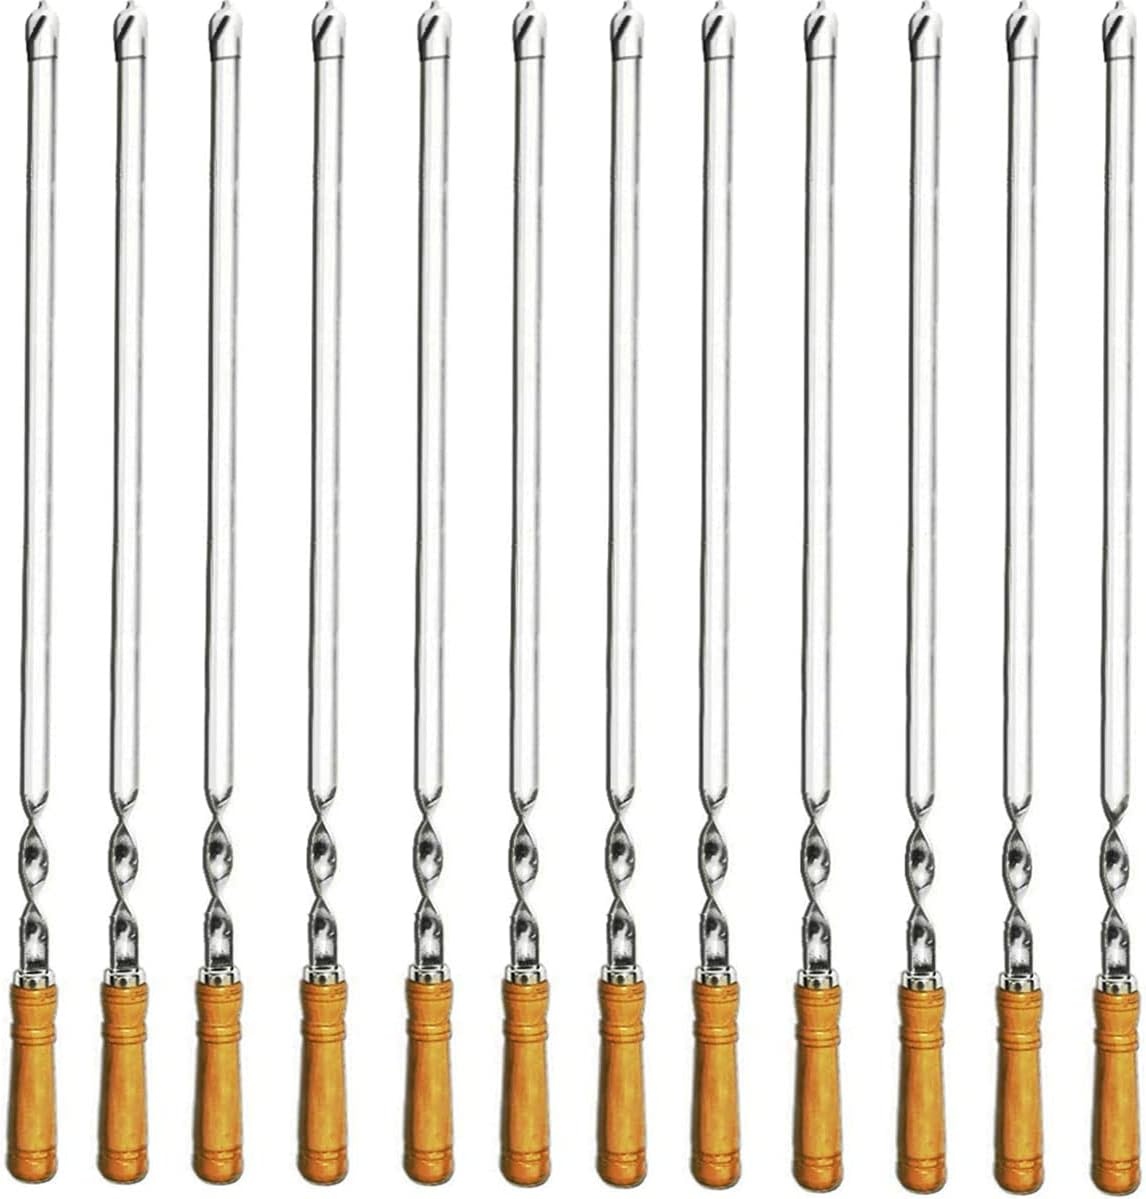
12 Pack Kabob Skewers BBQ Barbecue Skewers Stainless Steel Sticks 23.5 Inch Heavy Duty Large Wide Reusable with Nonslip Wooden Handle Ideal for Shish Kebab Chicken Shrimp and Vegetables
Brand: Amestar
Overview Material : Stainless Steel, Wood Color : 23.5 INCH Item Length : 23.6 Inches Brand : Amestar Item Weight : 2.4 Pounds About this item EXTRA LONG PERFECT SIZE Crafted with PREMIUM AISI 430 stailess steel, our large BBQ kabab skewers are durable, oven and grill safe and the blades are rust resistant for long term use Kabob Skewers by Amestar are very wide to keep food from rolling, moving and 23.6" long to hold more food and keep the handle cooler outside of the grill Amestar kebab skewers can be made crispy on the outside and tender juicy inside. Great for backyard BBQ party, pool side grilling, take it to parks, camping, road trips and more. BBQ on the go! Cooking even more. Try making shish kebab, spiedini spiducci skewers, tikka kebab, Greek souvlaki, Thai satay, churrasco, Chinese style lamb Kebab Nonslip Wooden handle-the end of each barbecue skewers have a nonslip wood handle that helps you better hold, turn and control each bbq stick with your fingers. Ideal for smores on the campfire
Category: Home & Garden > Kitchen & Dining > Kitchen Tools & Utensils > Food Sticks & Skewers > Food Skewers